Geography of Sydney

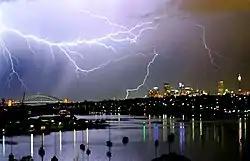
Thunderstorms and lightnings occasionally occur in the warm months.

The extensive area covered by urban Sydney is formally divided into more than 650 suburbs for addressing and postal purposes, and administered as 38 local government areas. The City of Sydney itself covers a fairly small area comprising the central business district and its neighbouring inner-city suburbs. The 151st meridian east passes through the western suburbs of Granville and Revesby, among others. The suburbs to the west of those lie on the eastern end of the 150th meridian, which is a line that passes through the Russian city of Magadan in the Northern Hemisphere.